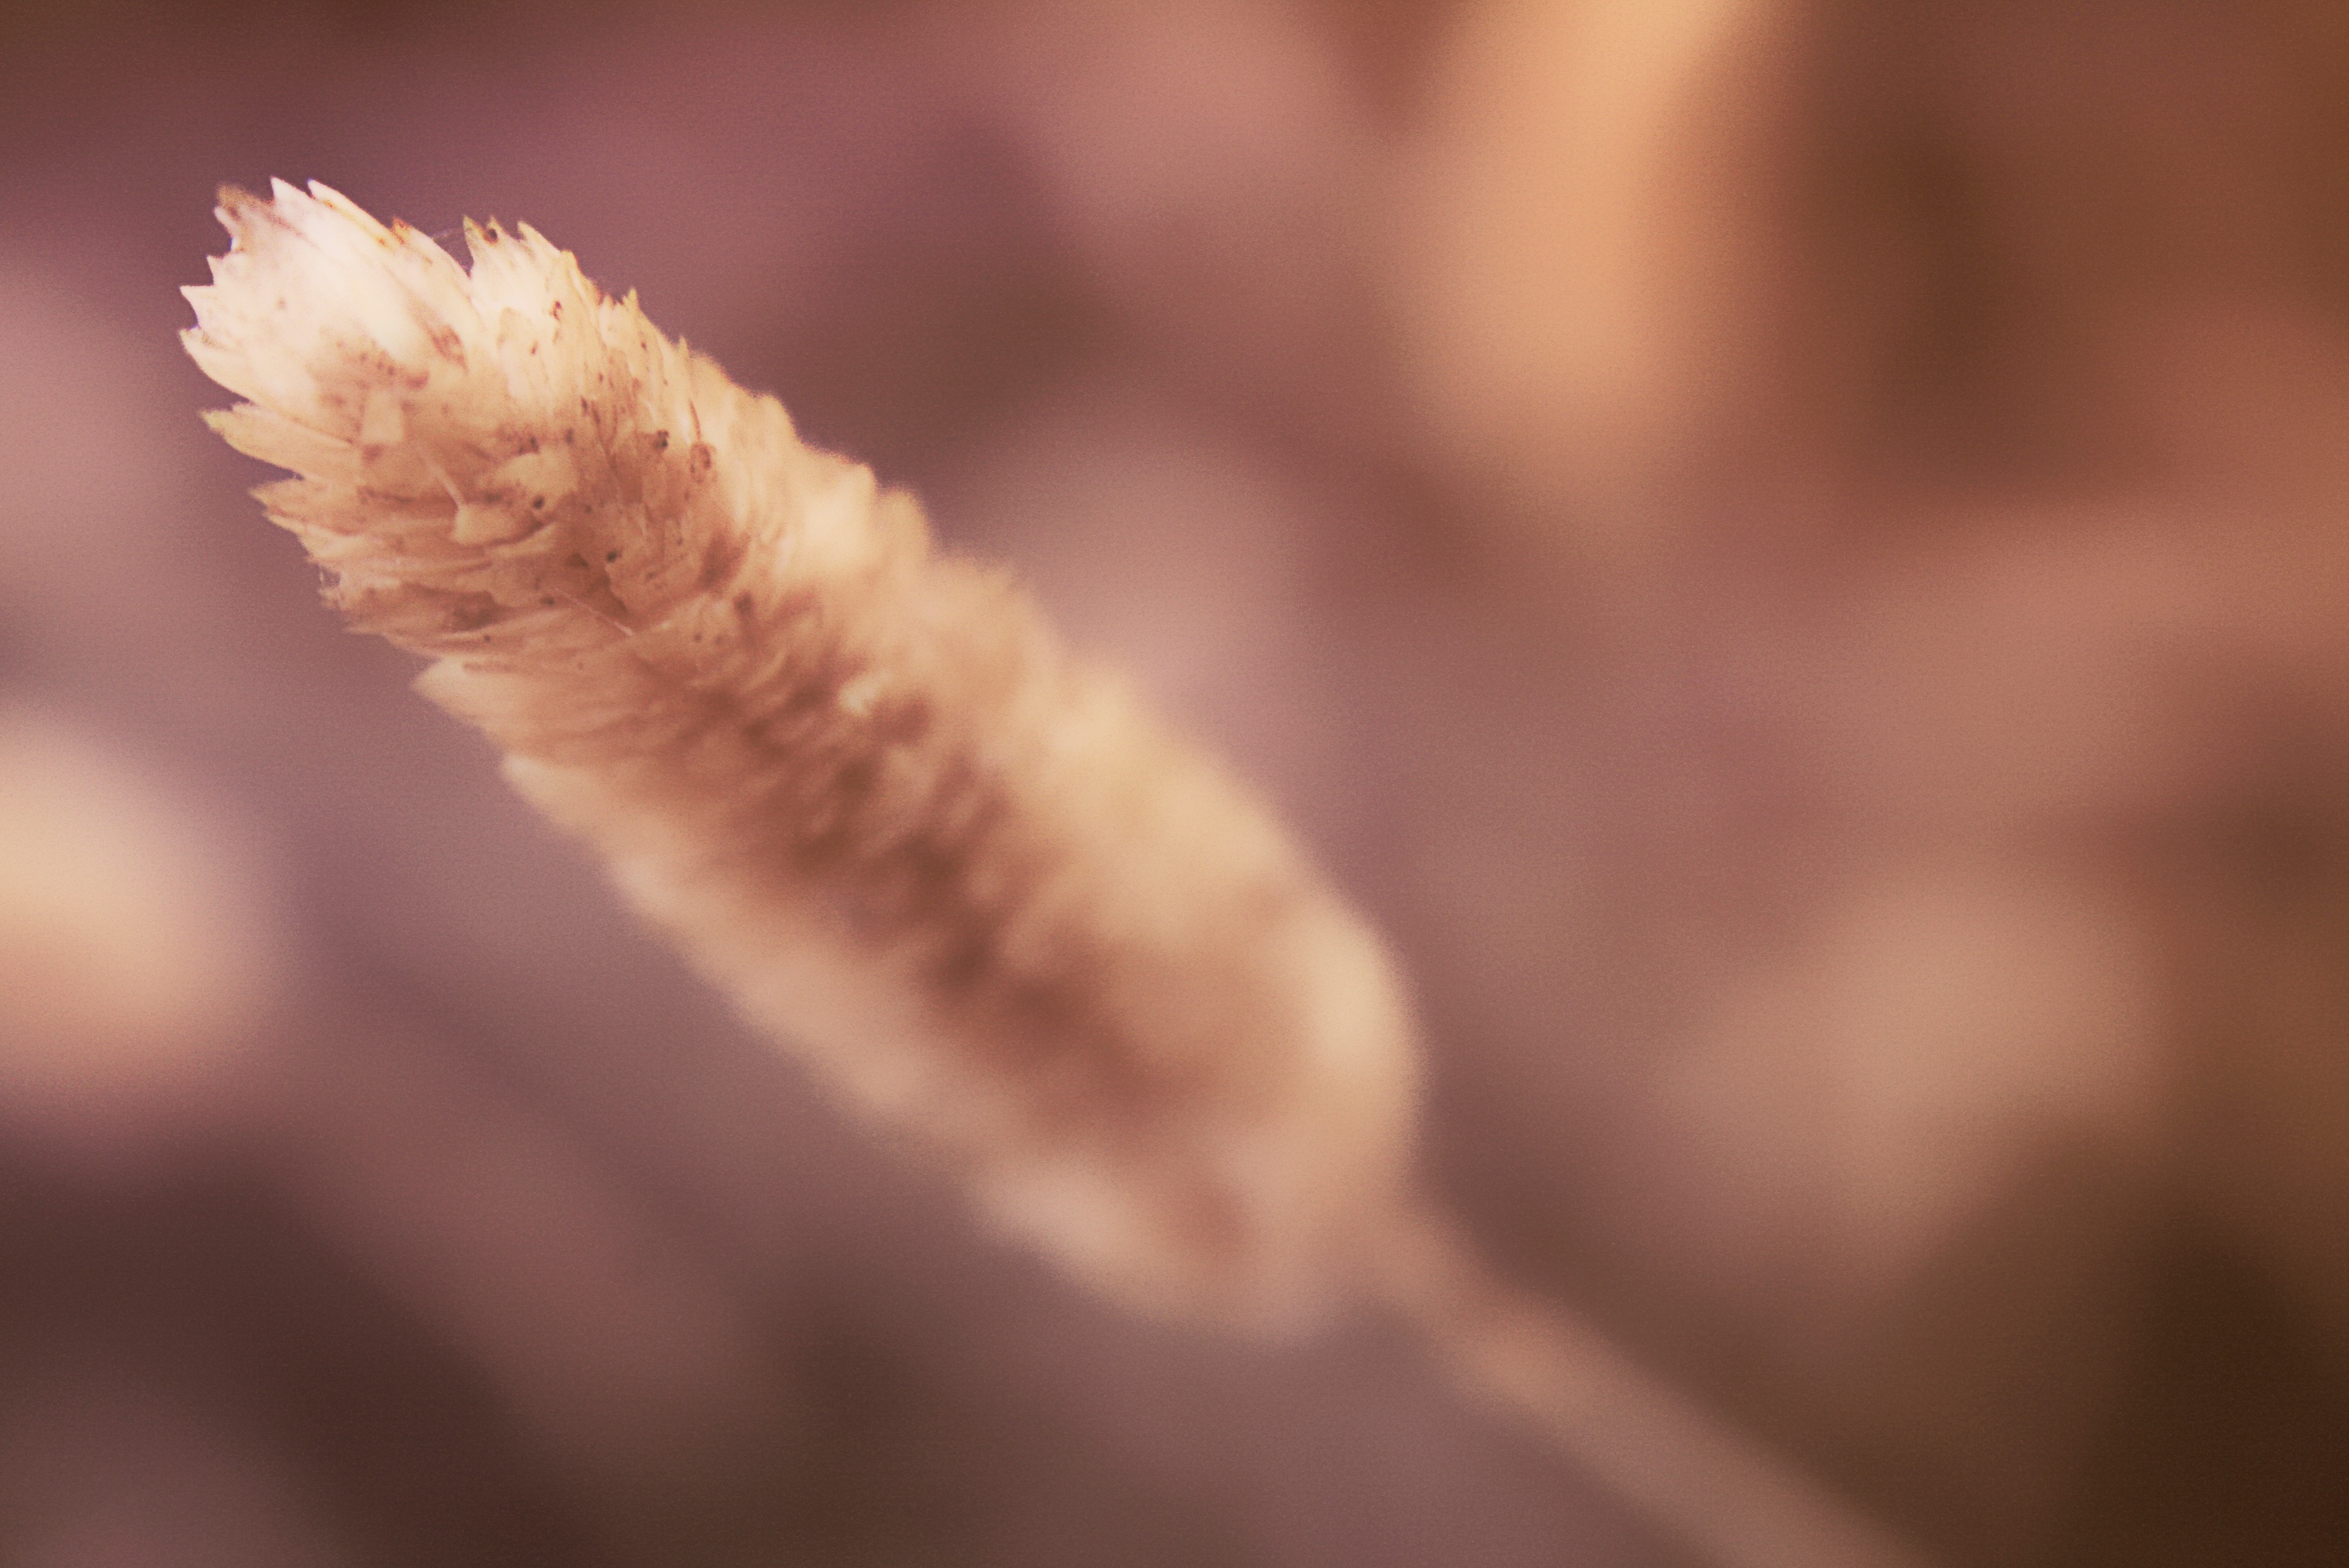
hand, nature, plant, photography, leaf, flower, pollen, autumn, flora, close up, eye, skin, organ, macro photography, grass family, plant stem